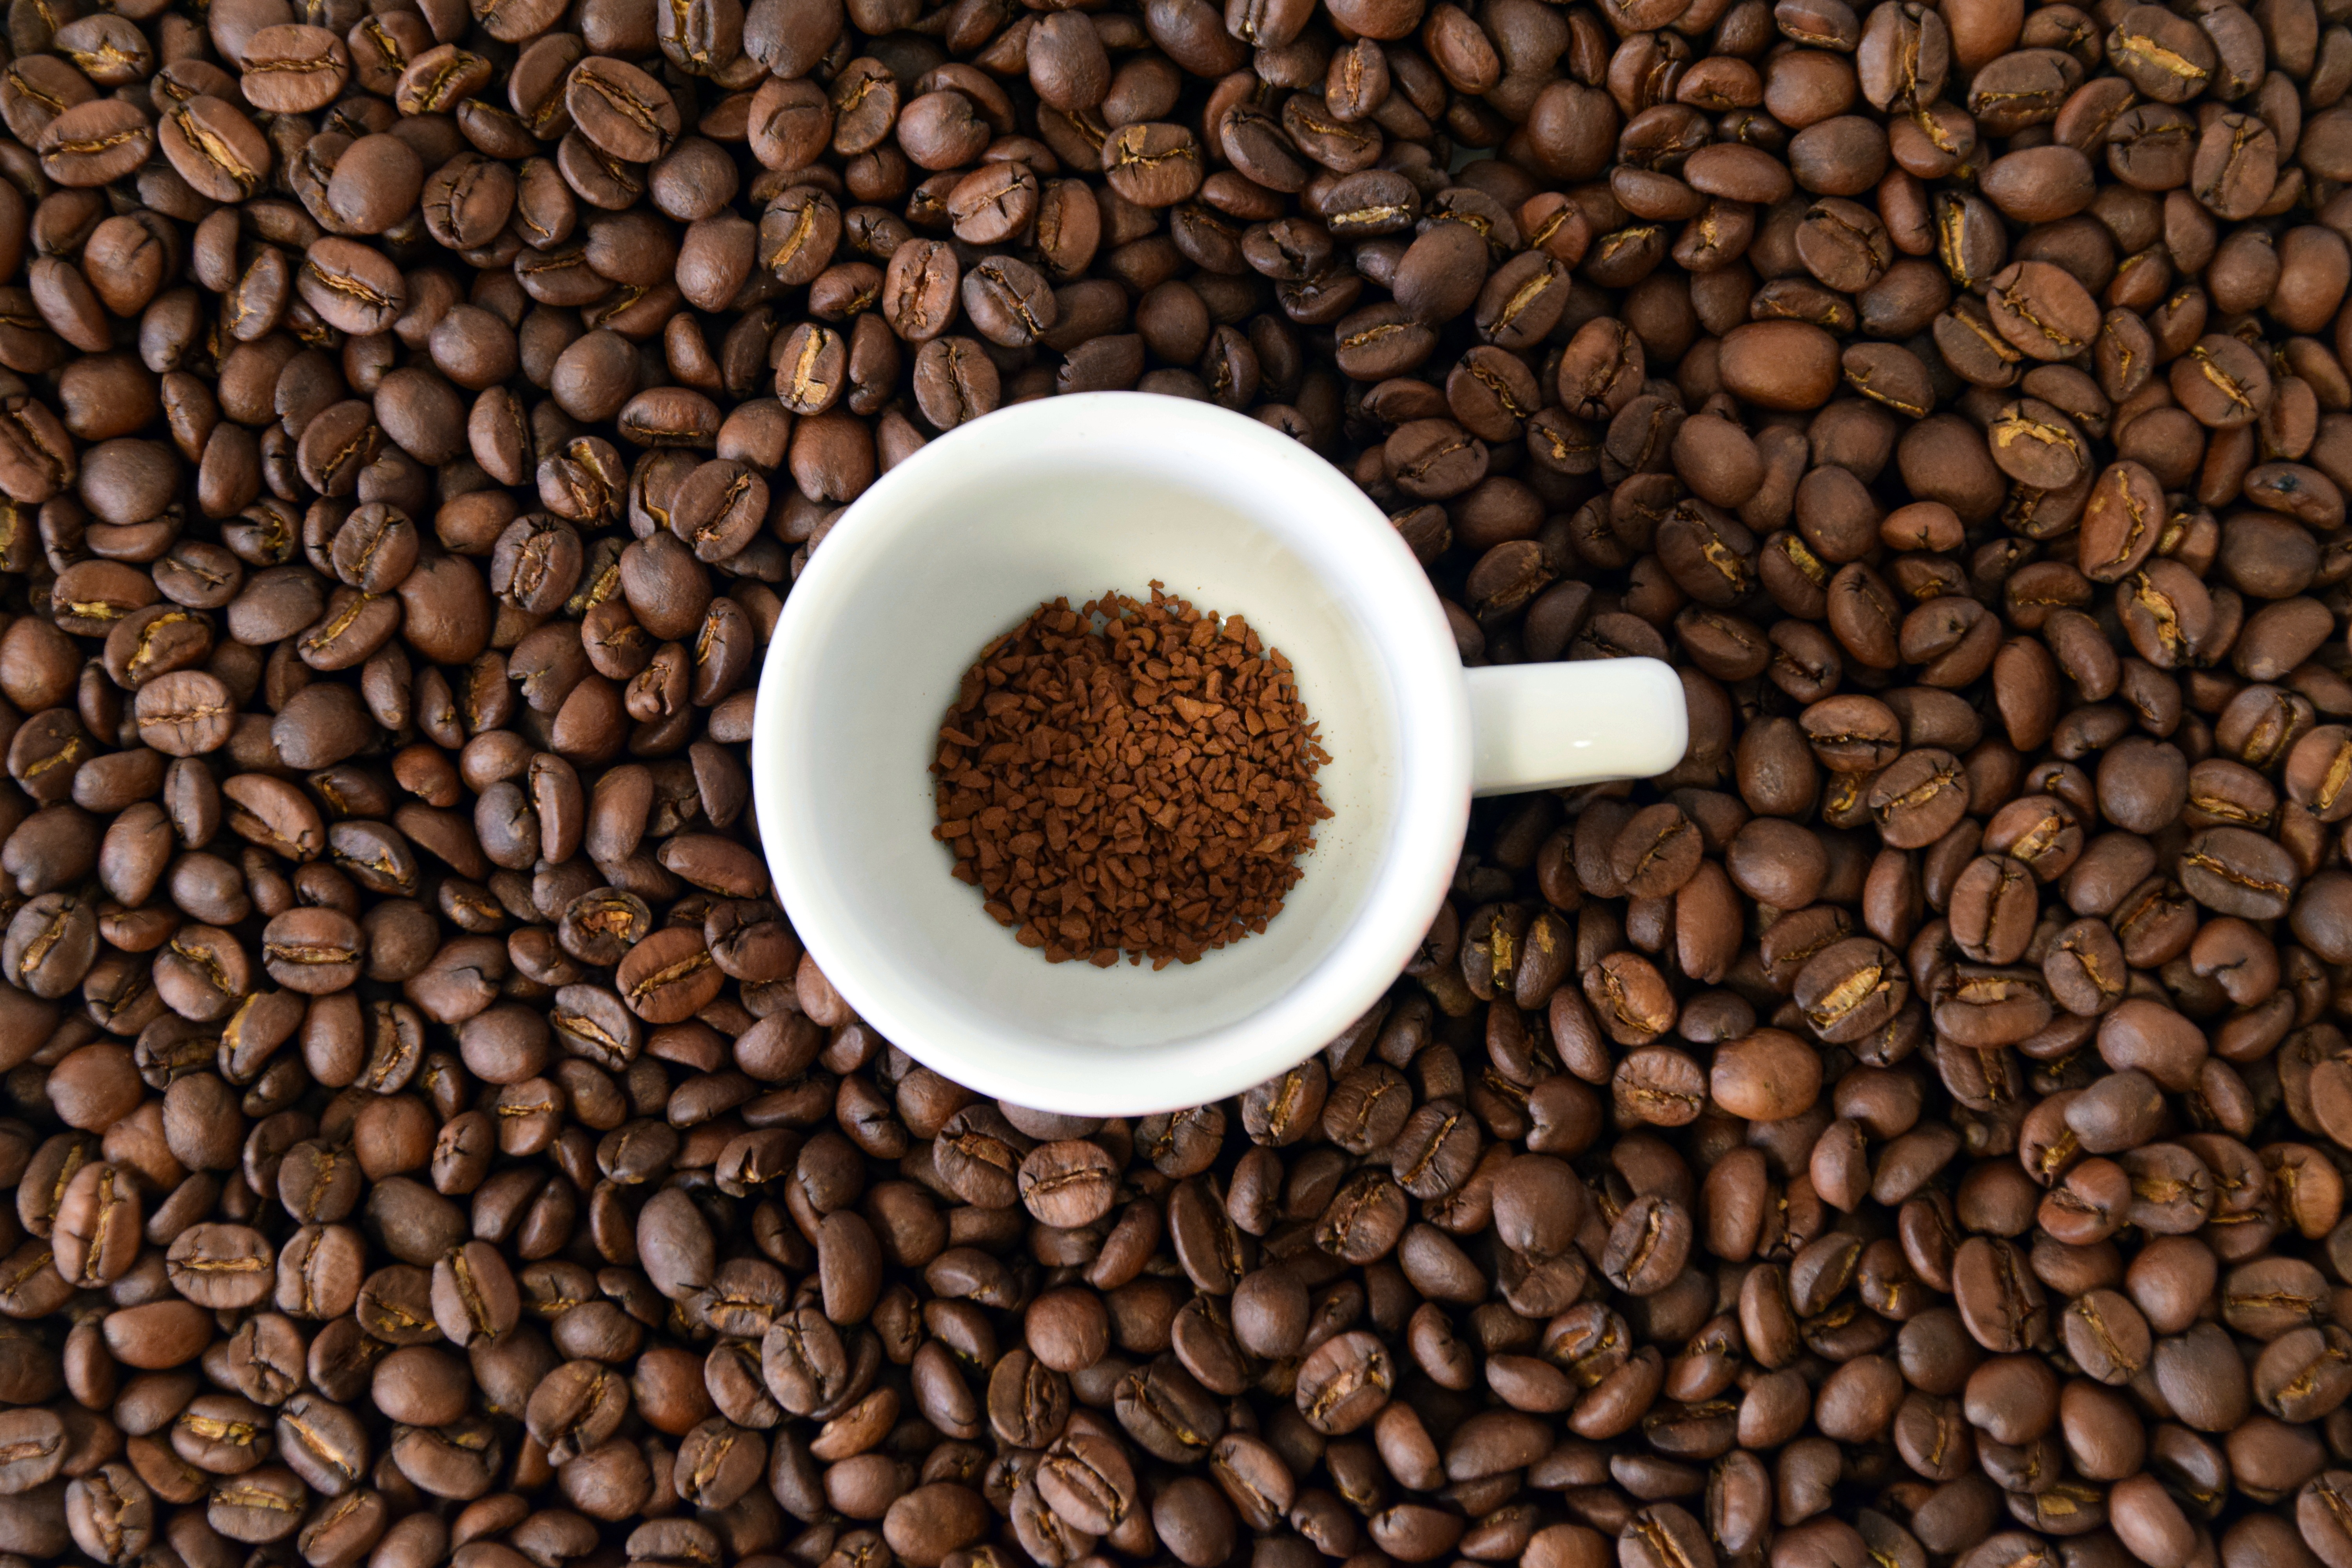
cafe, coffee, white, aroma, bean, cup, brown, close, coffee cup, caffeine, beans, beverages, coffee beans, superfood, coffee pictures, instant coffee, soluble, jamaican blue mountain coffee, kona coffee